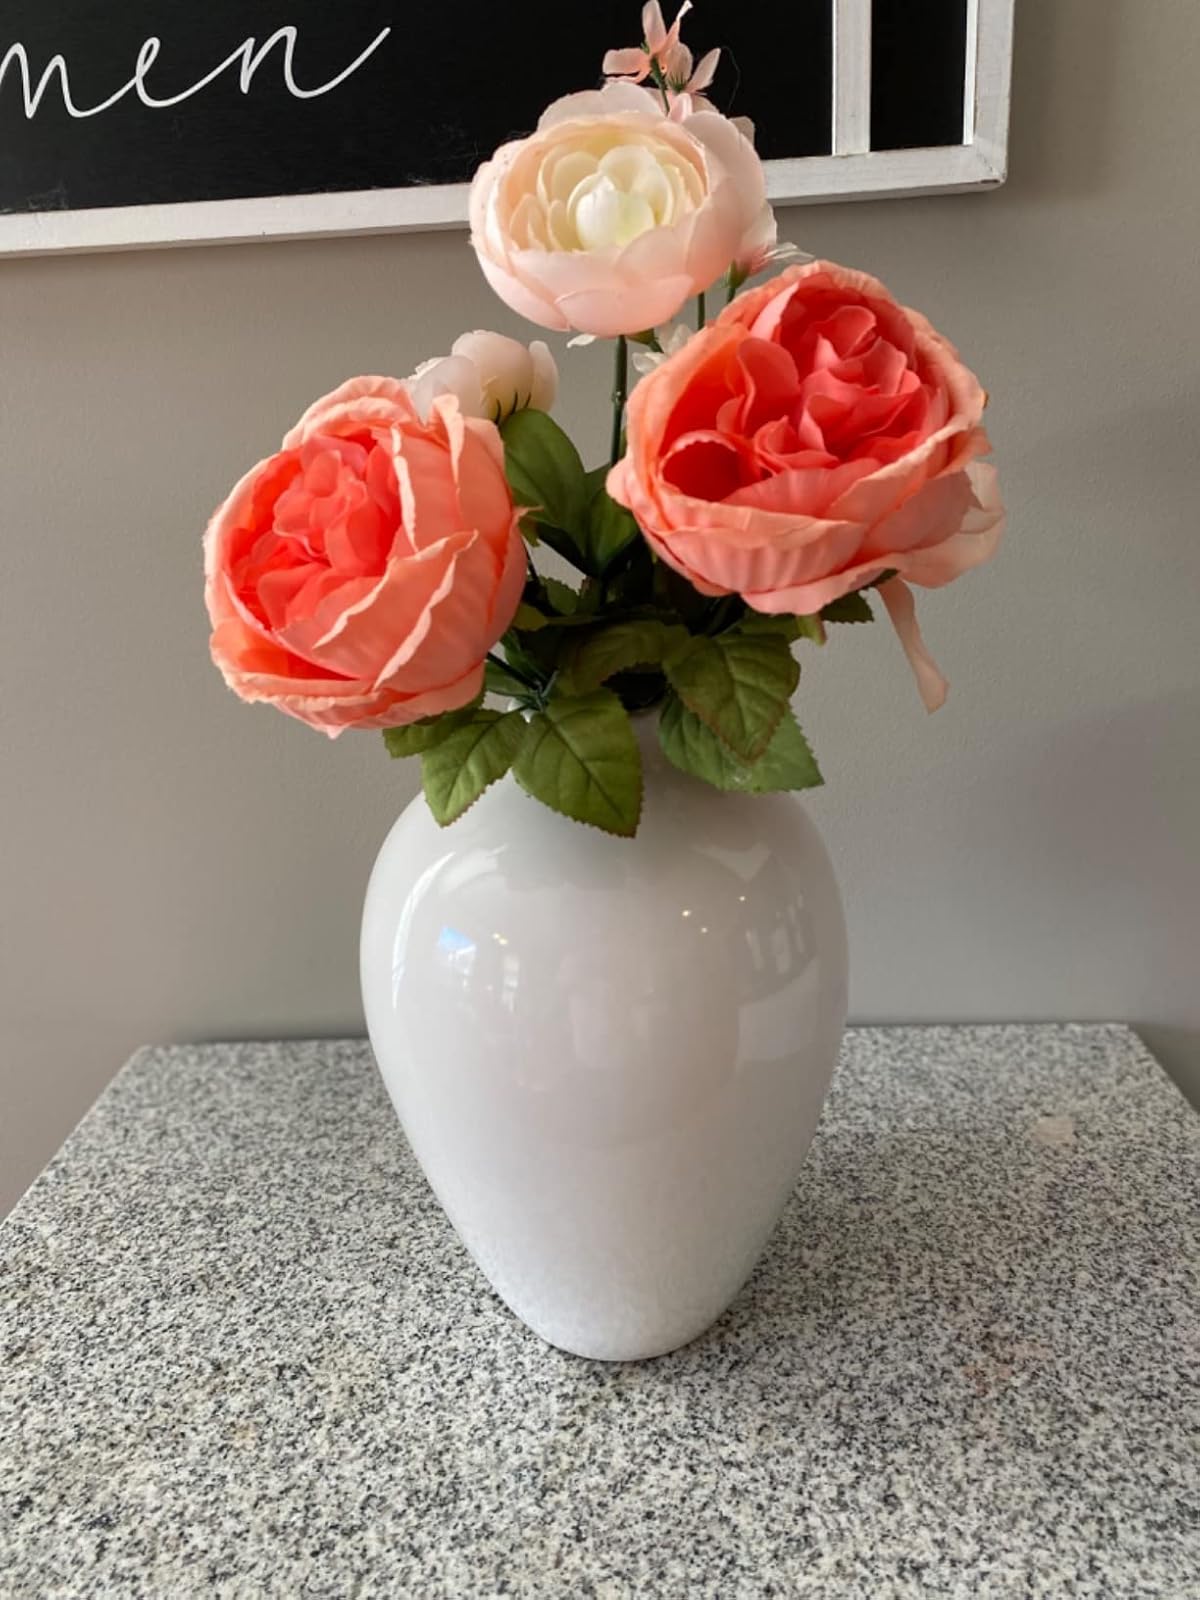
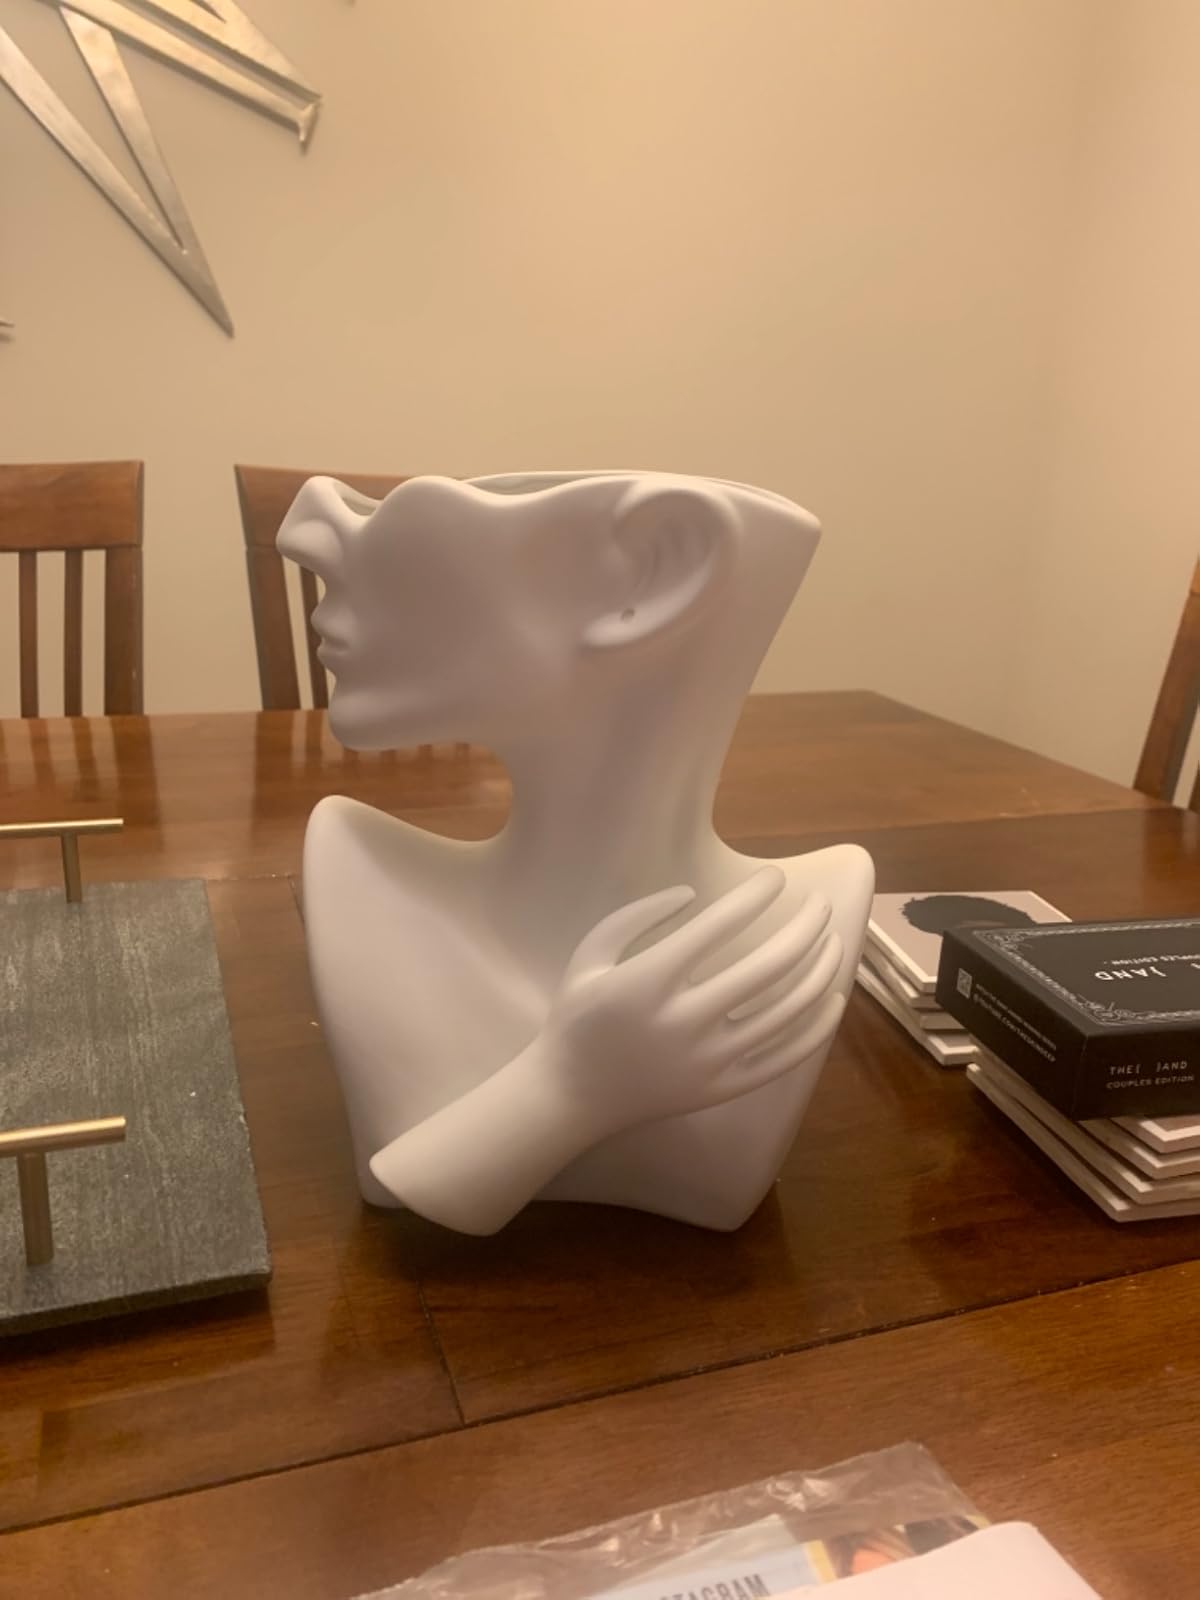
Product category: vase
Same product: no